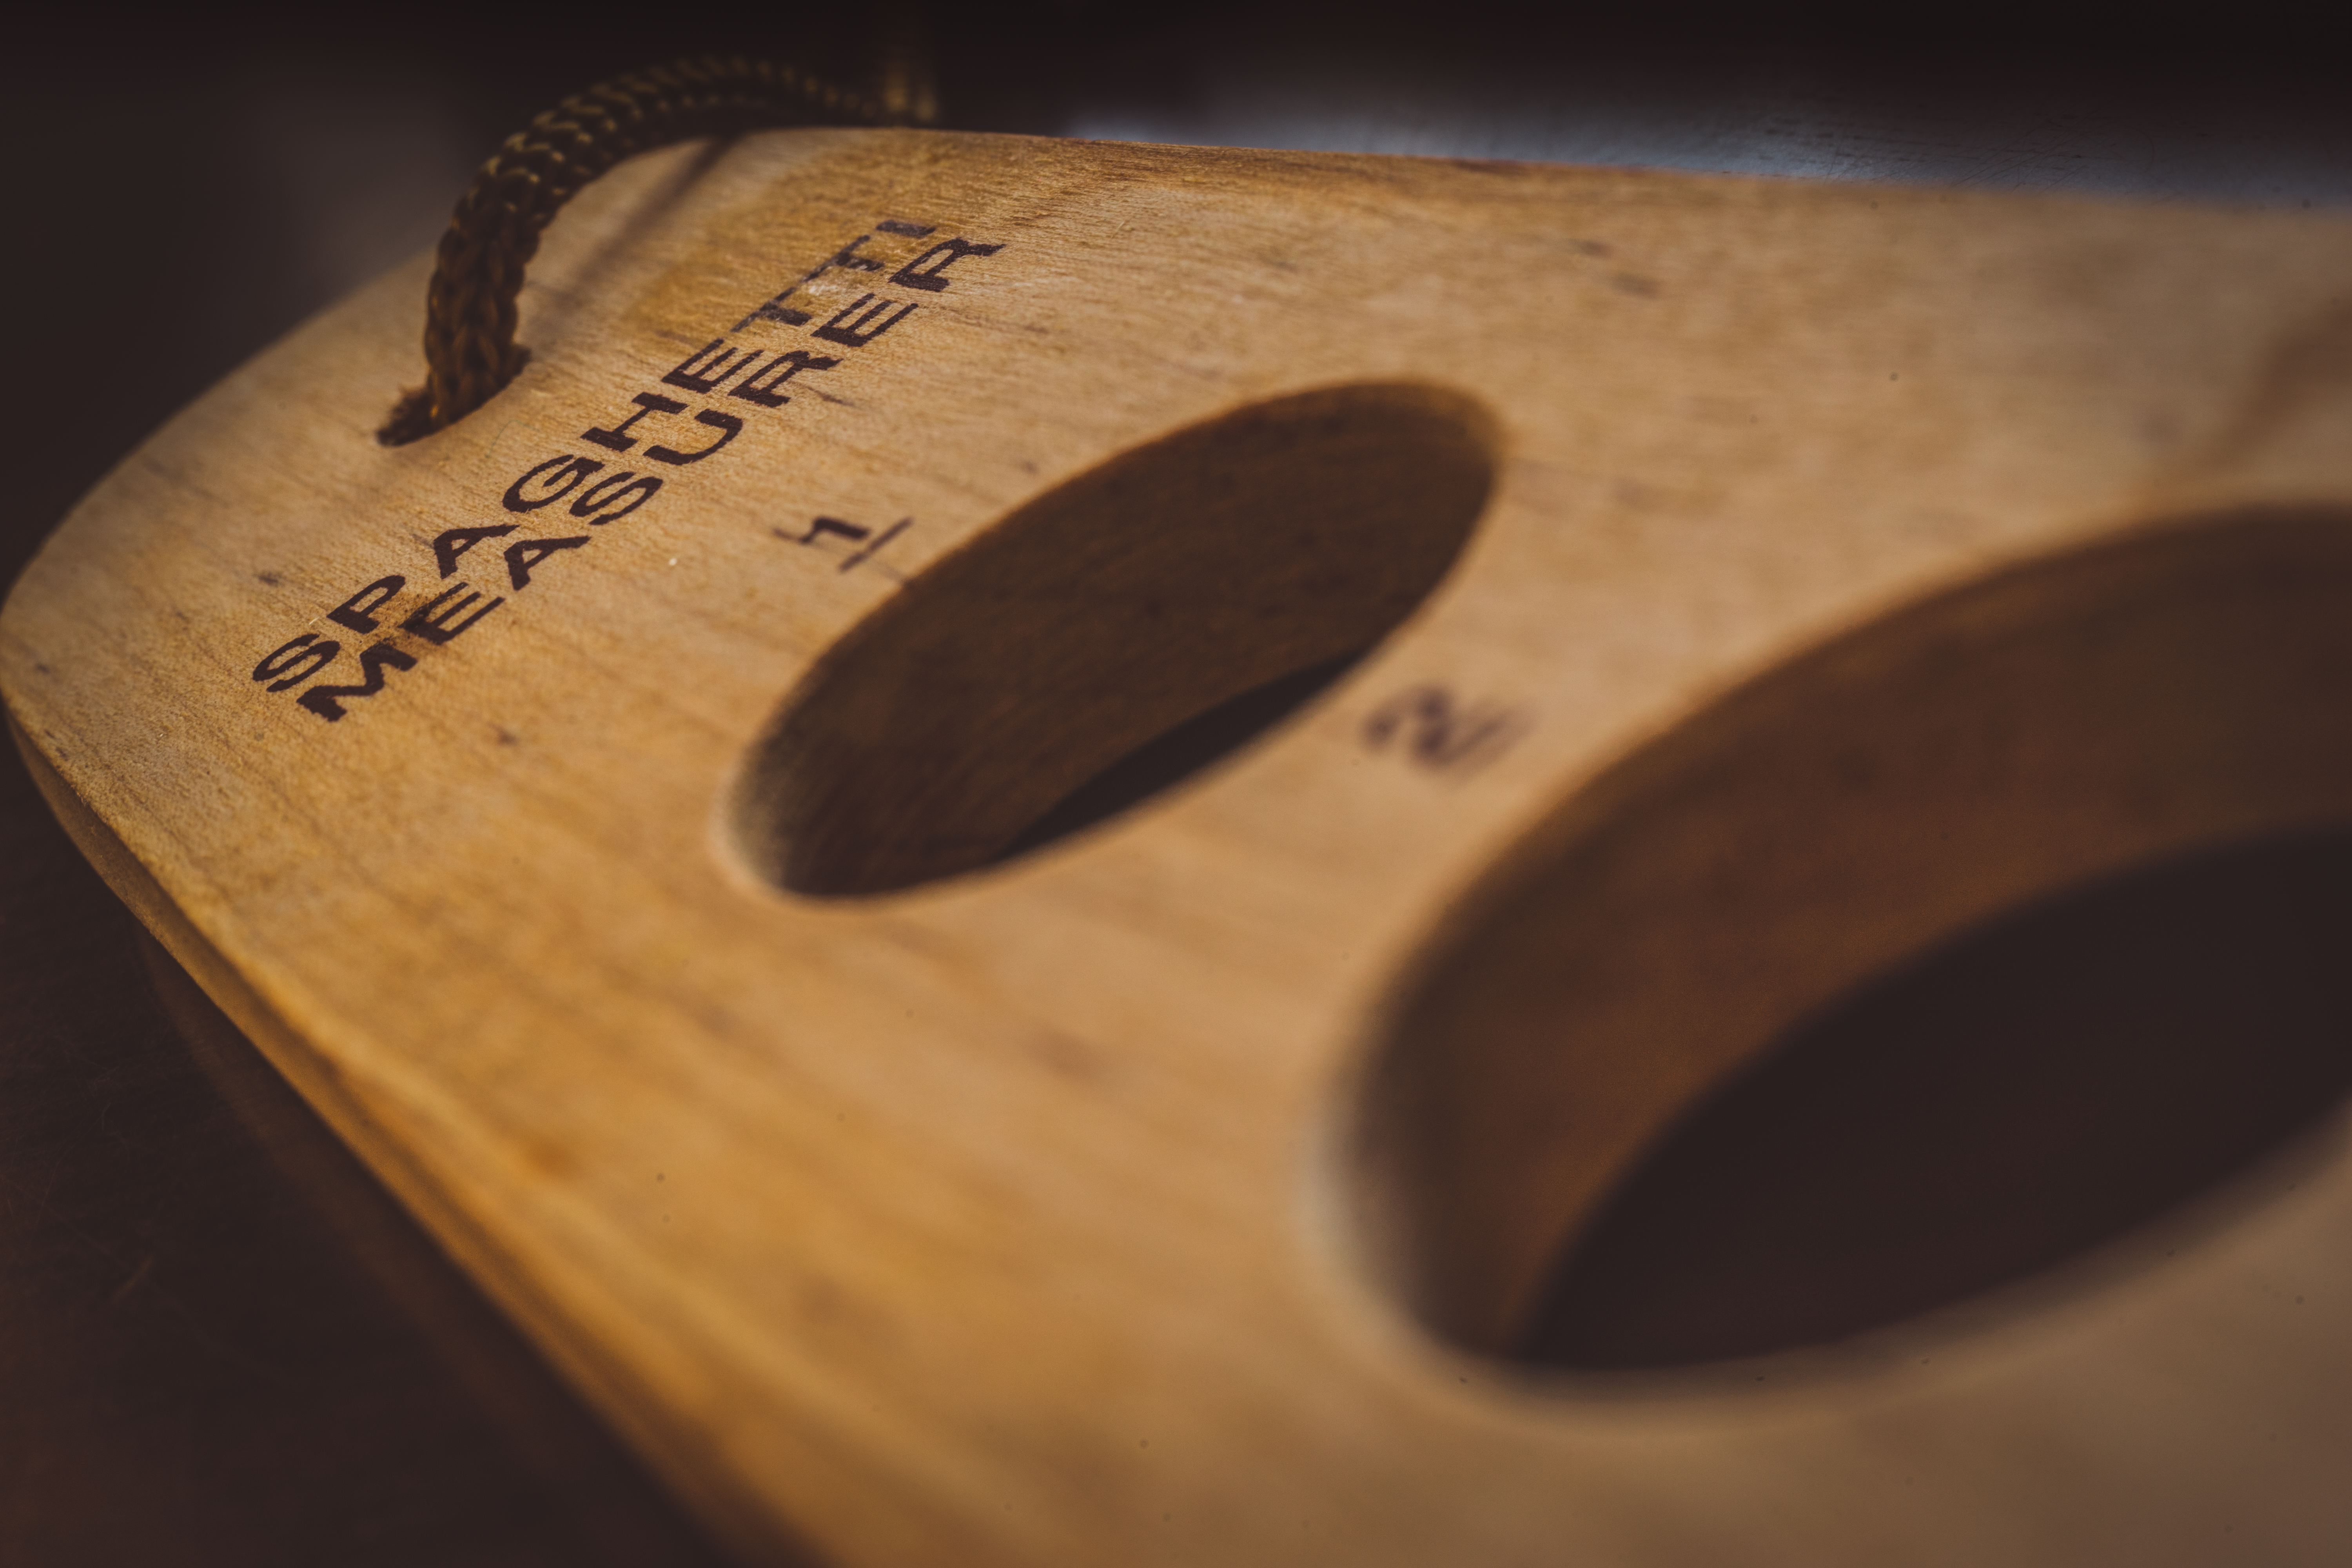
wood, guitar, acoustic guitar, number, macro, circle, musical instrument, close up, 50mm, f35, utensils, tools, macromondays, hmm, shape, rokkor, mc, spaghetti, ilce7m2, mondays, toolsandutensils, rokkorqf, mcmacrorokkorqf50mmf35, macro photography, measurer, spaghettimeasurer, string instrument, plucked string instruments